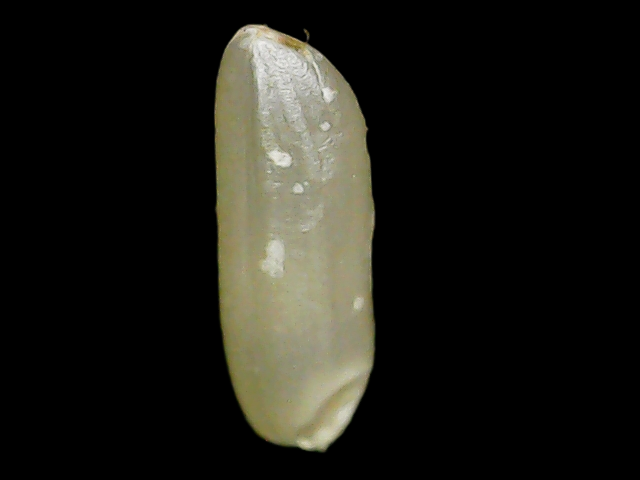
Rice variety: Binadhan11